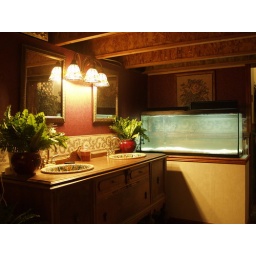
Salt water aquarium in master bath